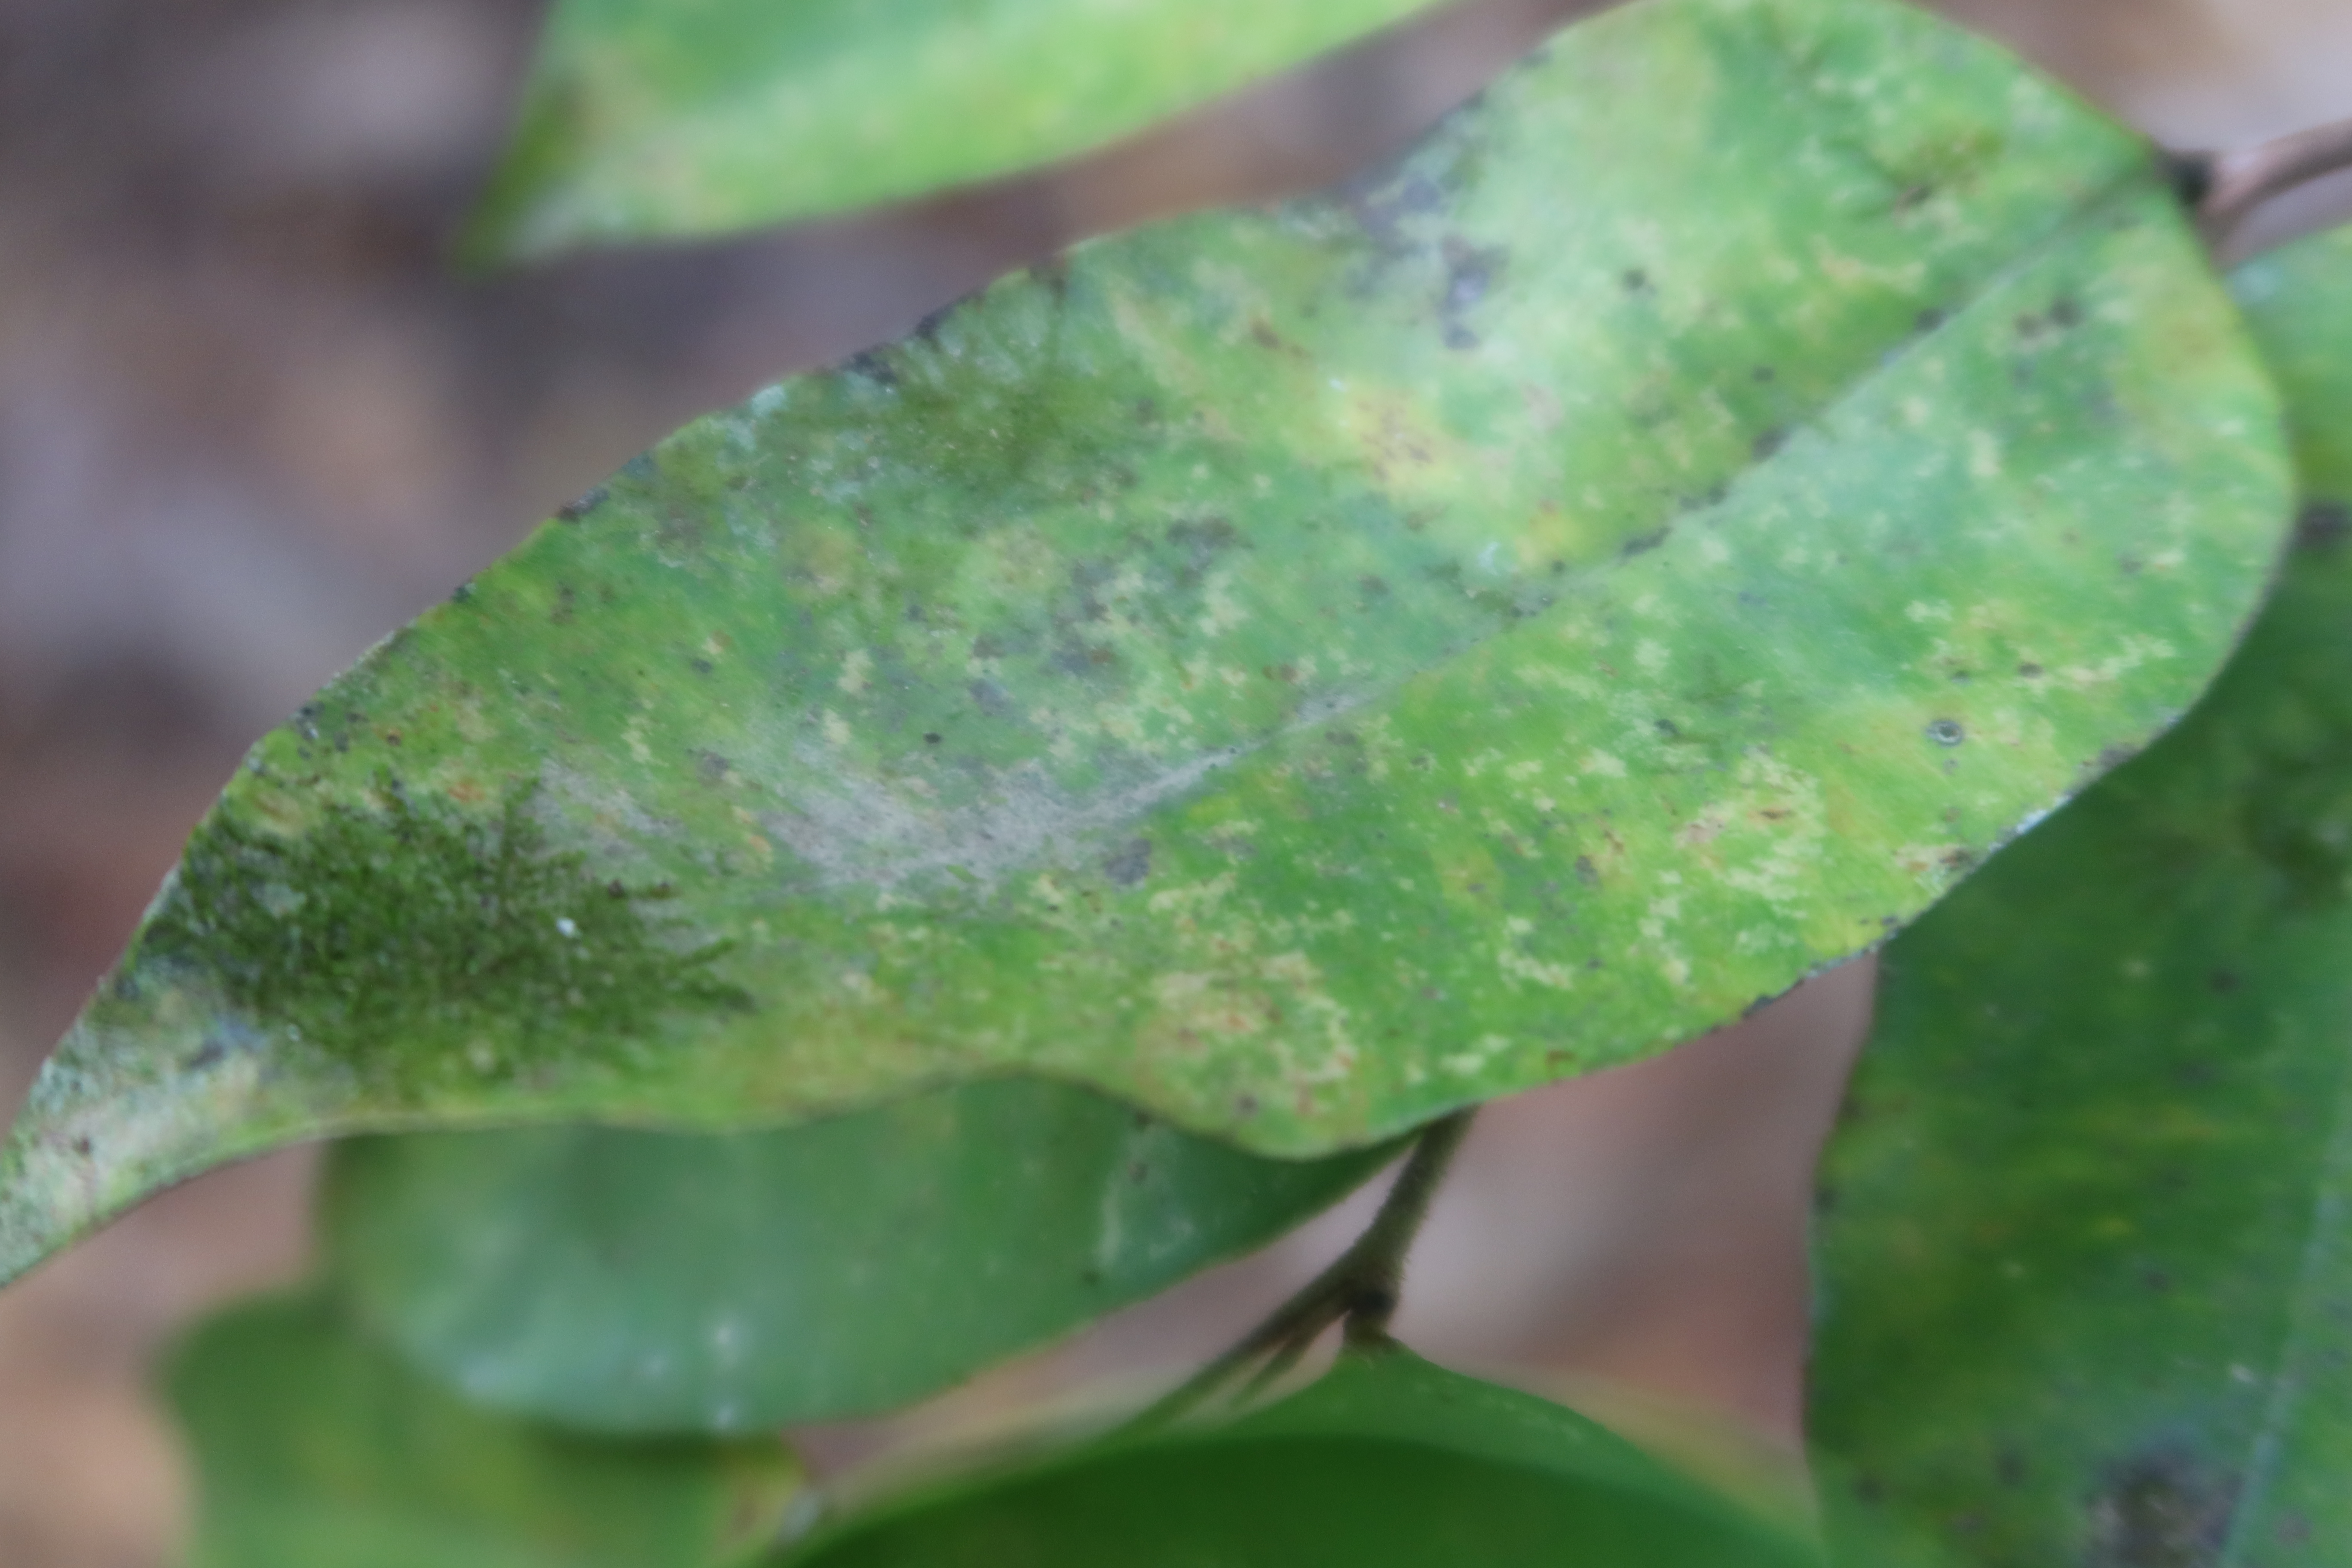
Label: Sooty mold